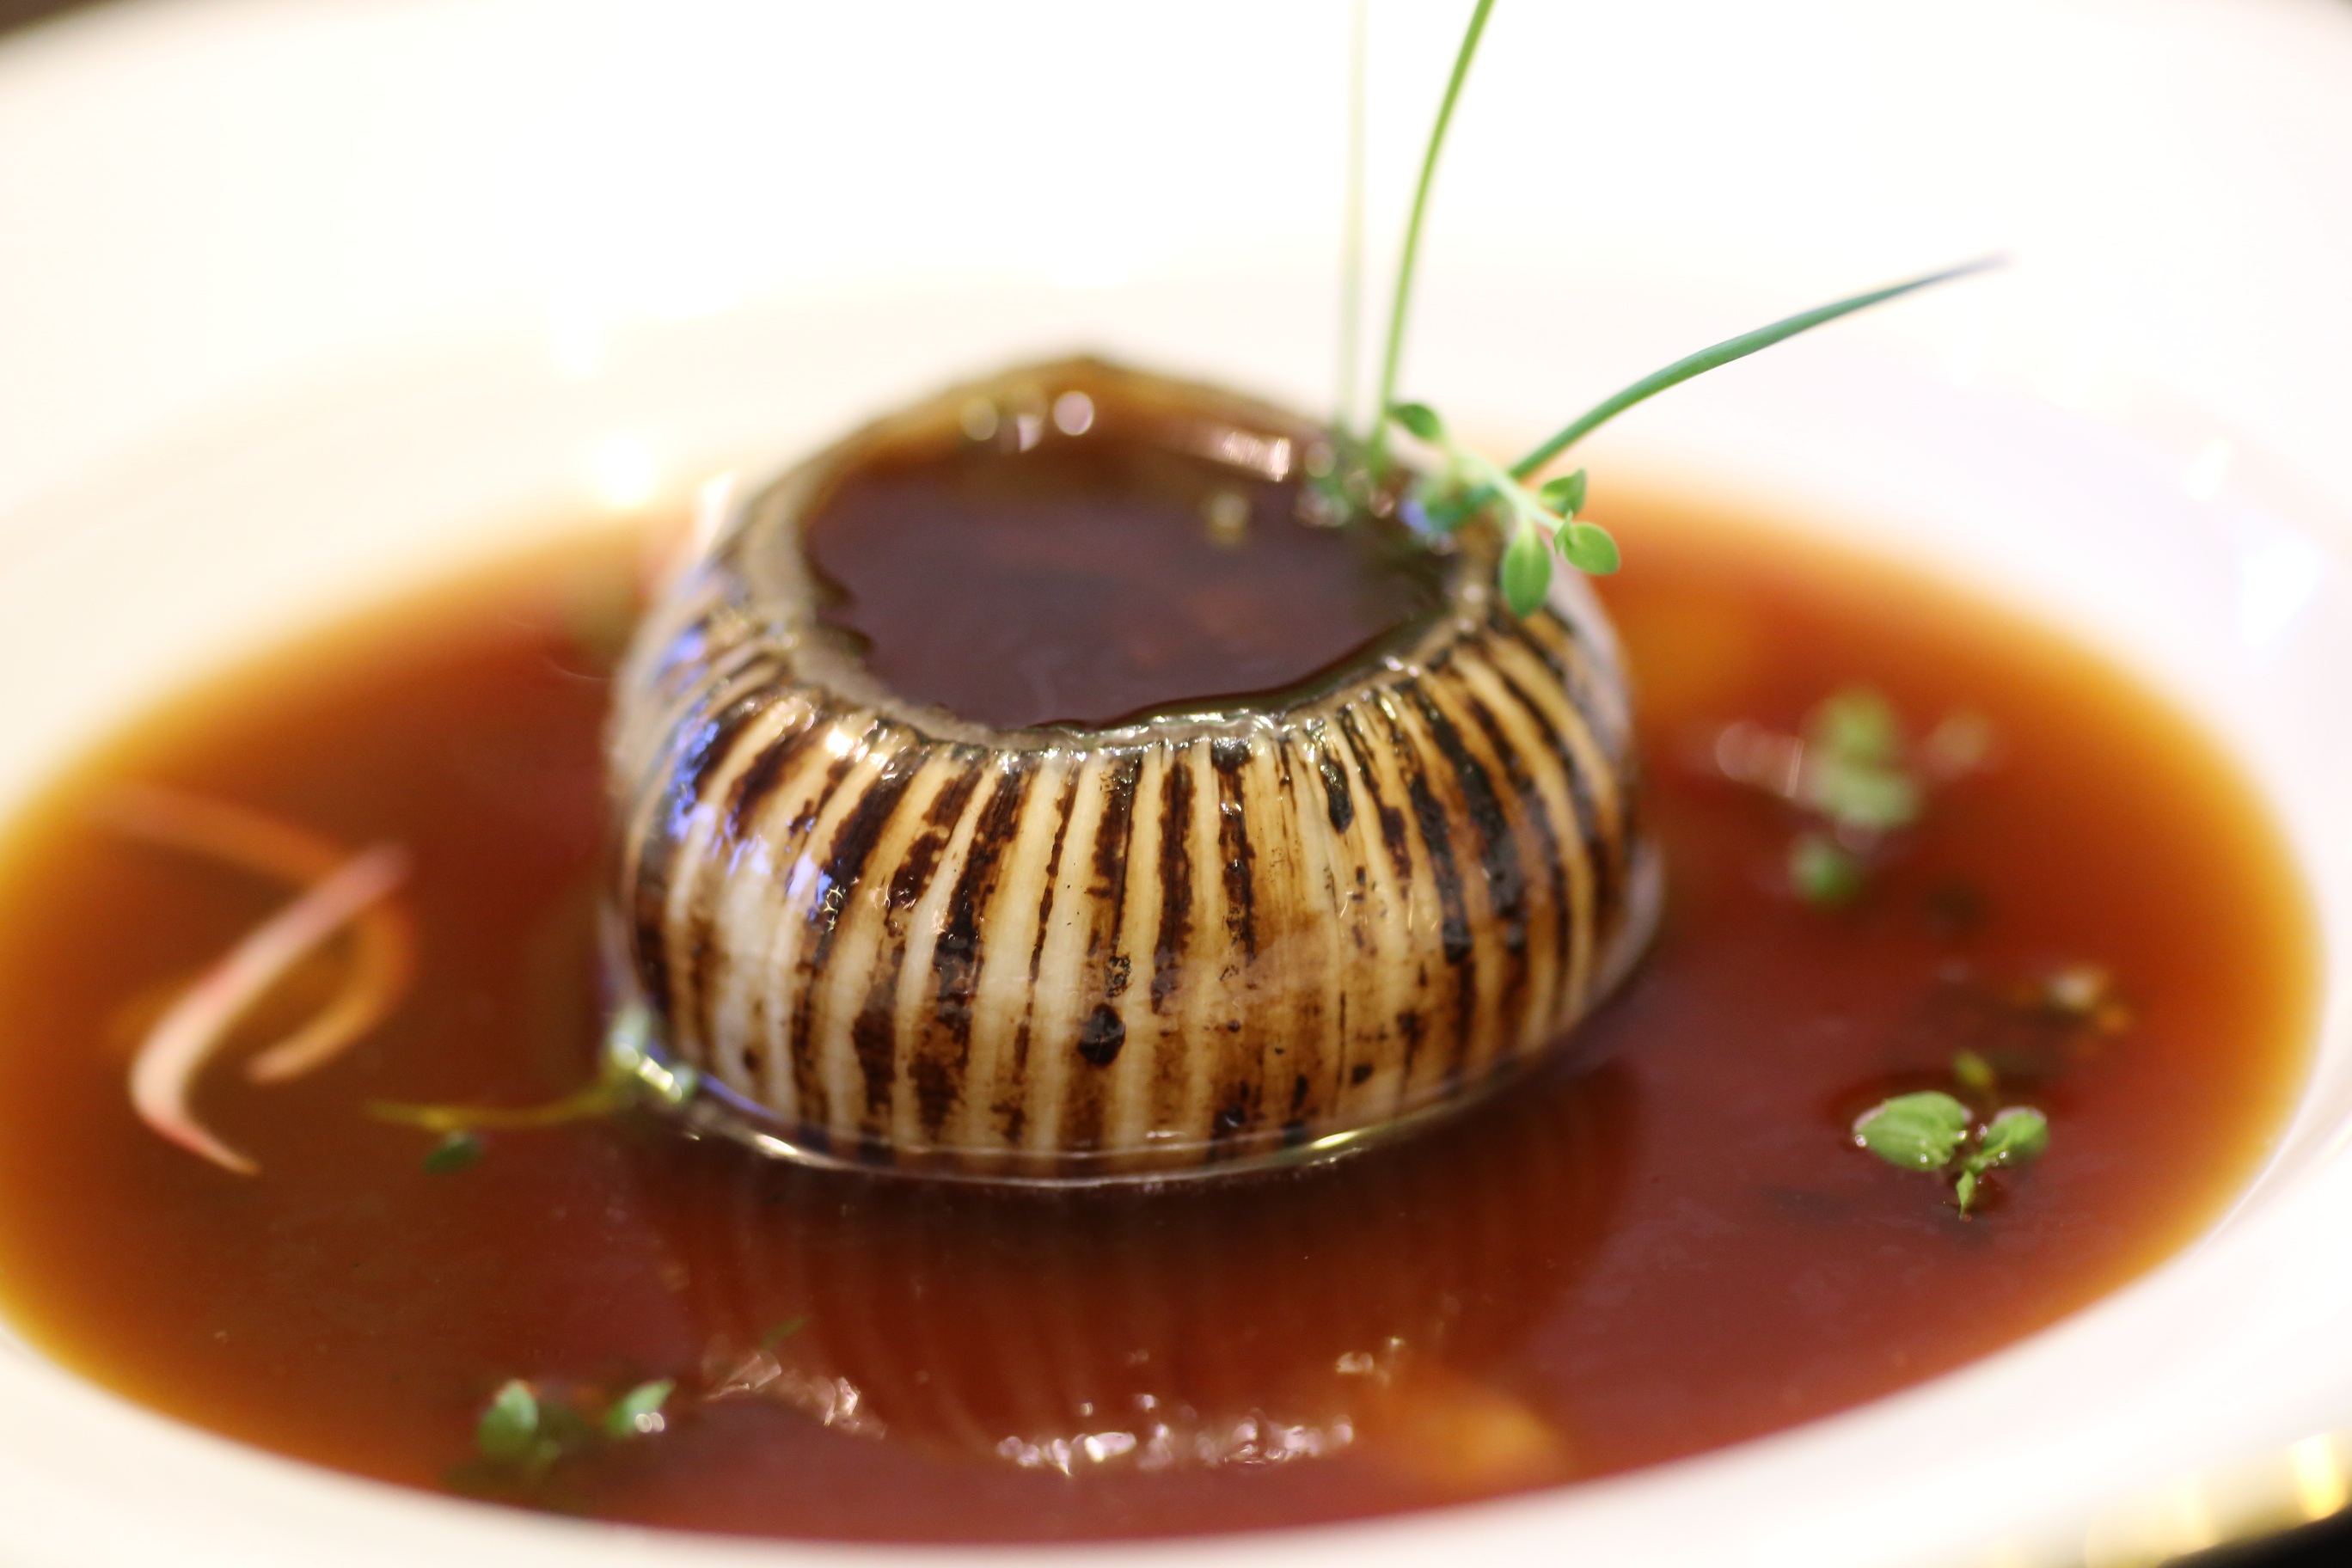
dish, food, produce, mushroom, healthy, dessert, eat, barbecue, cuisine, delicious, soup, onion, cook, nutrition, vegetables, tasty, vegan, vegetarian, vitamins